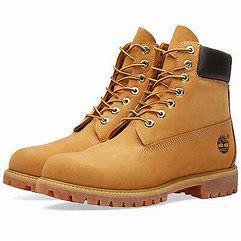
Brand: Timberland
Model: 6 Inch Nubuck